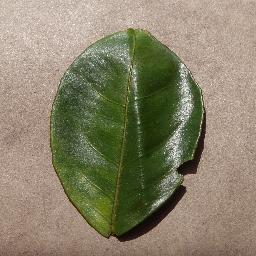
Label: Orange___Haunglongbing_(Citrus_greening)